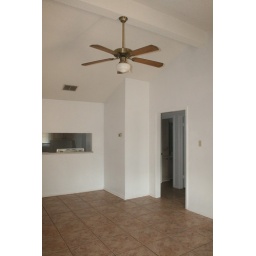
standing by the front window